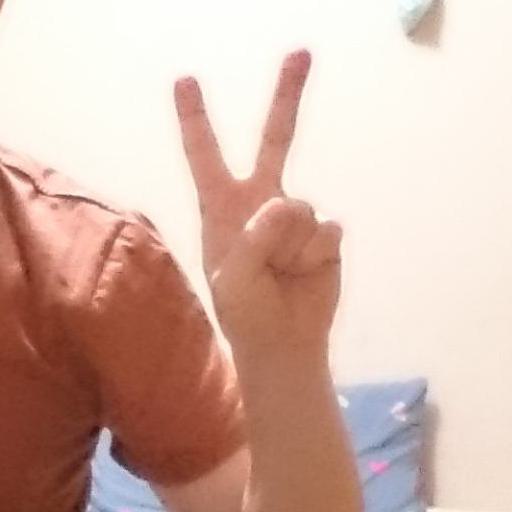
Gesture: peace